Paul Sandby

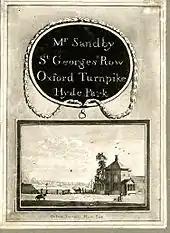
Trade card of Paul Sandby, drawing master

He also etched a large number of plates after his own drawings, a hundred of which (including views of Edinburgh) were published in a volume in 1765. In 1760 he issued twelve etchings of "The Cries of London". He also made many plates after other artists, including his brother. In 1753–4 he published, anonymously, several single caricatures satirising William Hogarth. He returned to the attack in 1762, and produced other satirical work sporadically throughout his career.